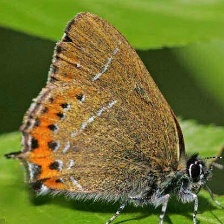
Species: BLACK HAIRSTREAK
Butterfly family (ImageNet category): lycaenid_butterfly